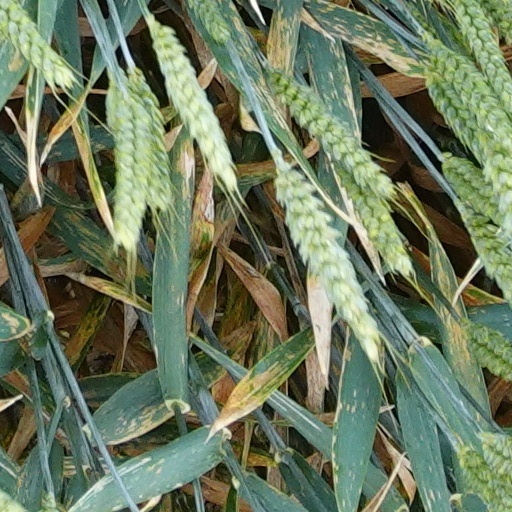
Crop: wheat